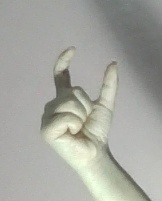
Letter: nun